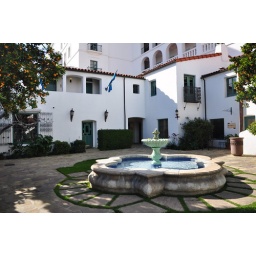
Hotel option in that white building too..